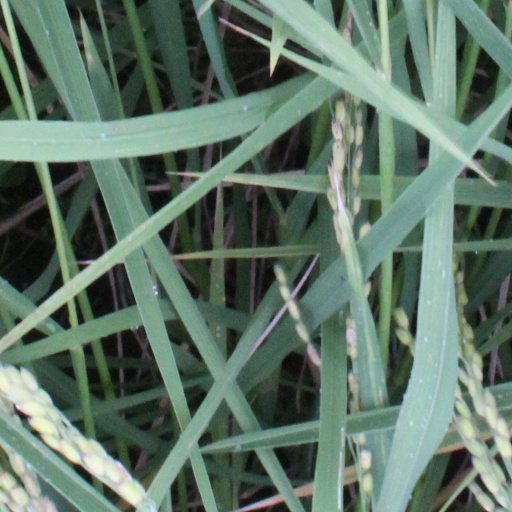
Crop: rice